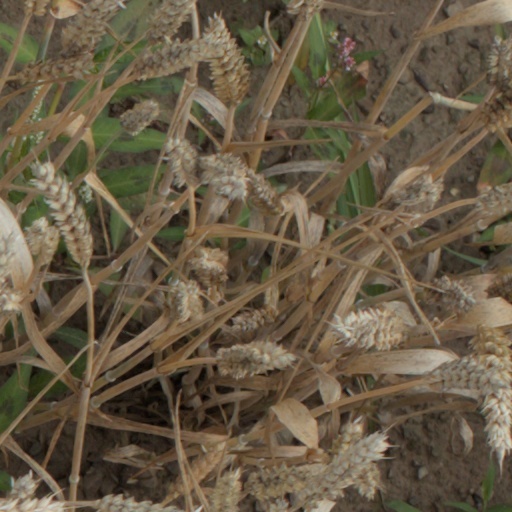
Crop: wheat